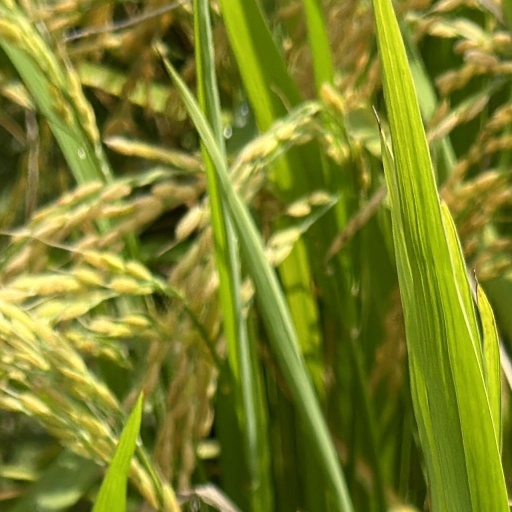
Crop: rice